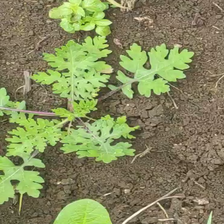
Weed species: Gajar_gavat_(Parthenium hysterophorus)